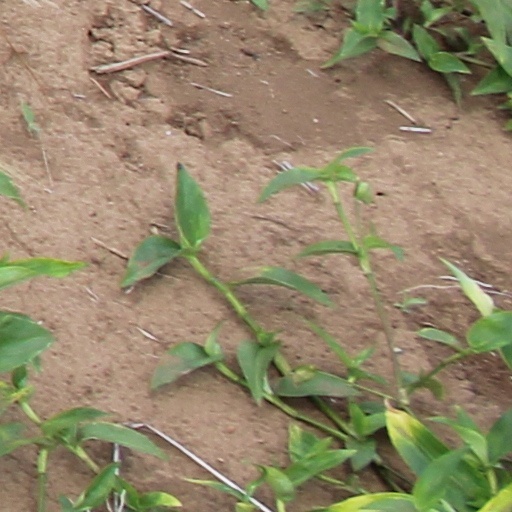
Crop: wheat